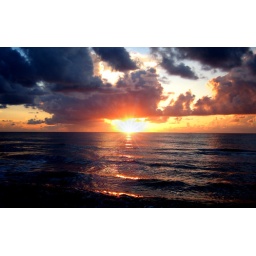
Photo taken in Delray beach, Fl. Atlantic Avenue. Fire in the sky at sunrise reveals early morning storm clouds